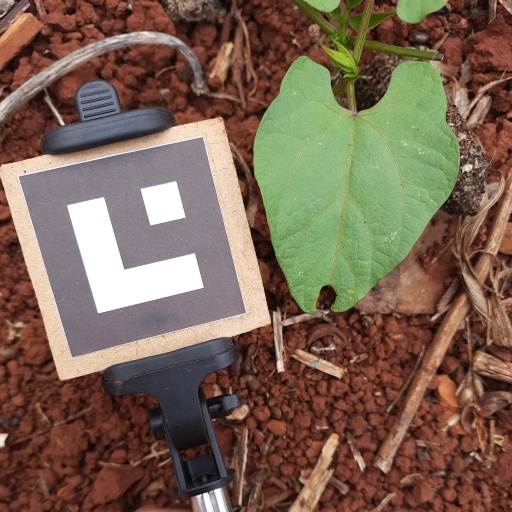
Observations: flat surface, eating holes in the edge, under shade